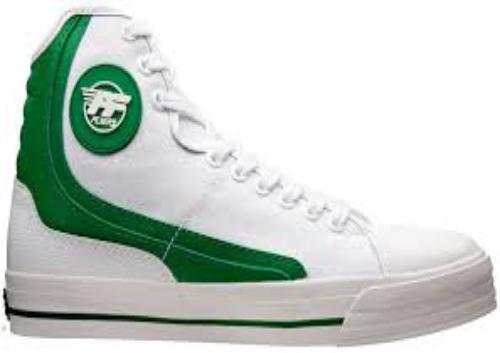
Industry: Clothes